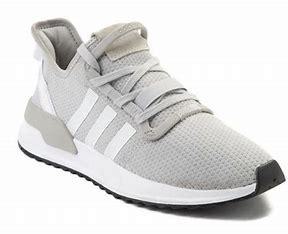
Brand: Adidas
Model: U_path Run